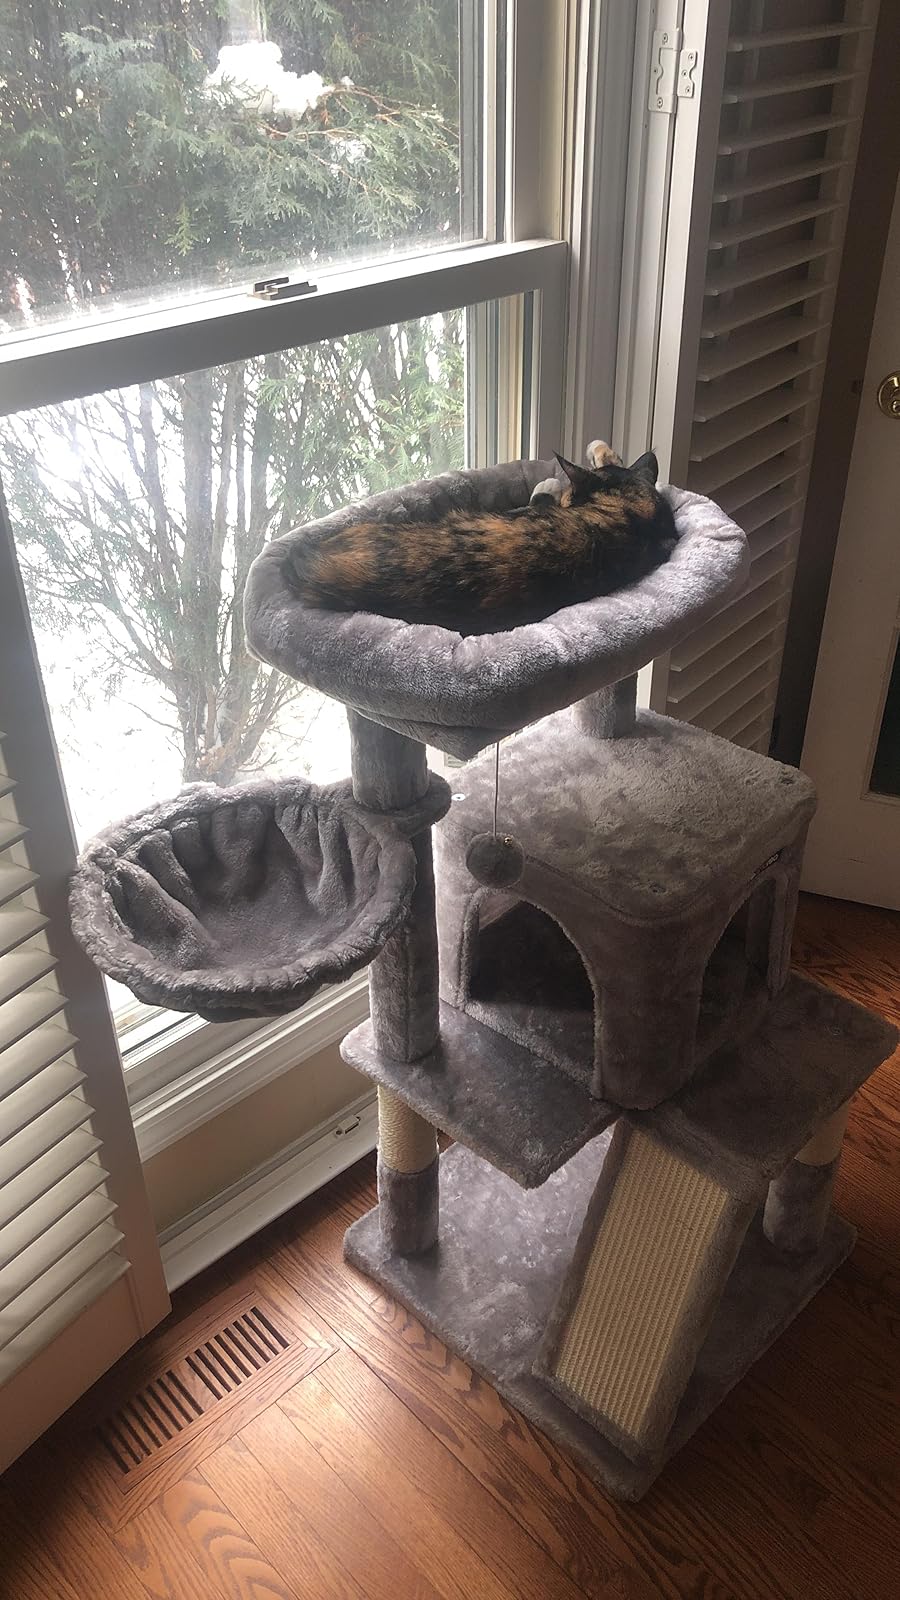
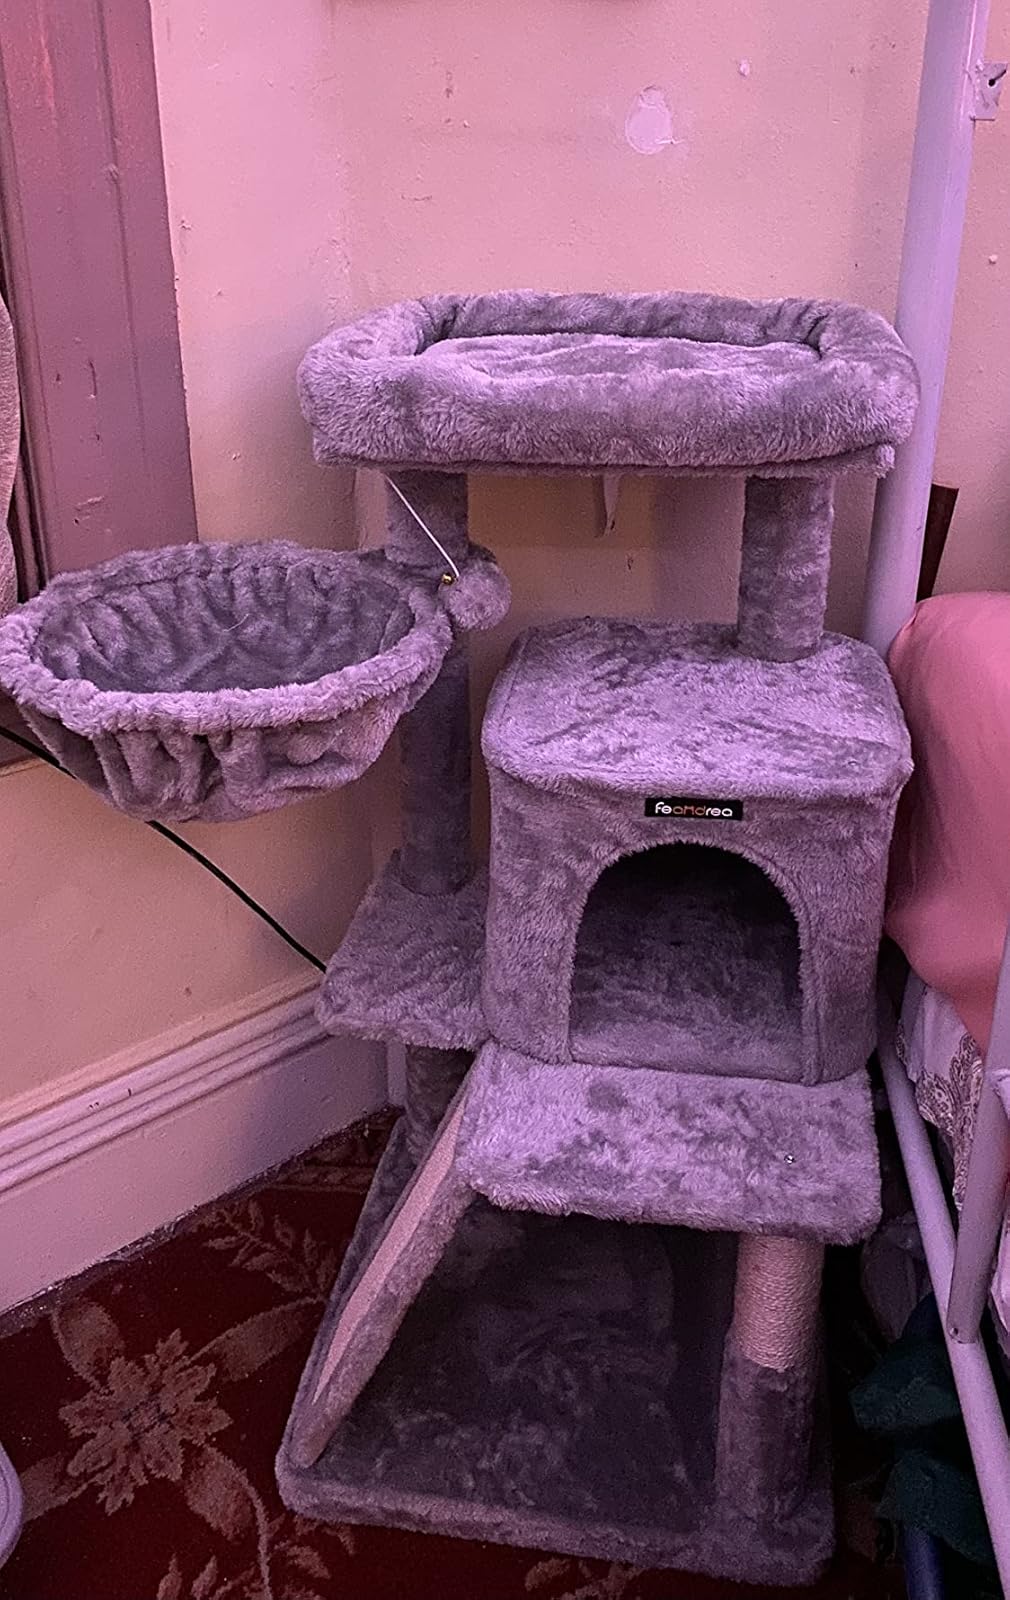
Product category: items_cat tree
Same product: yes